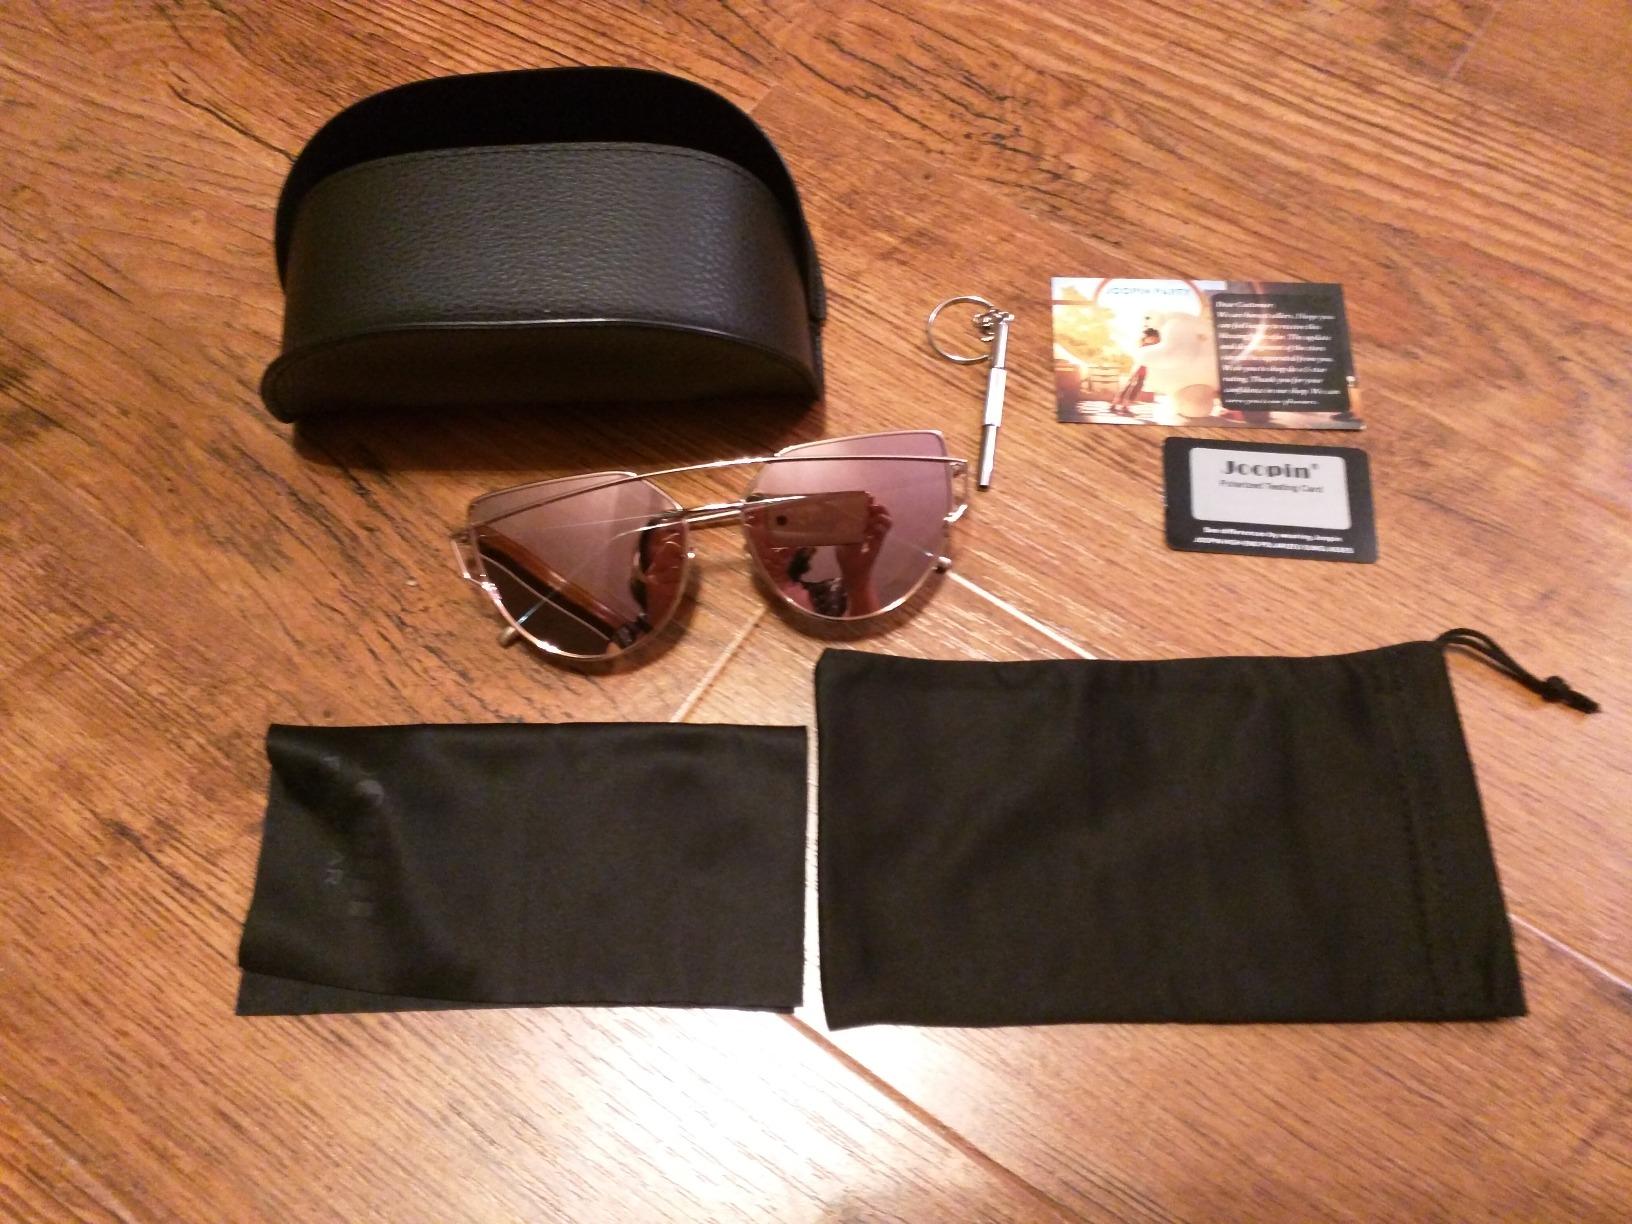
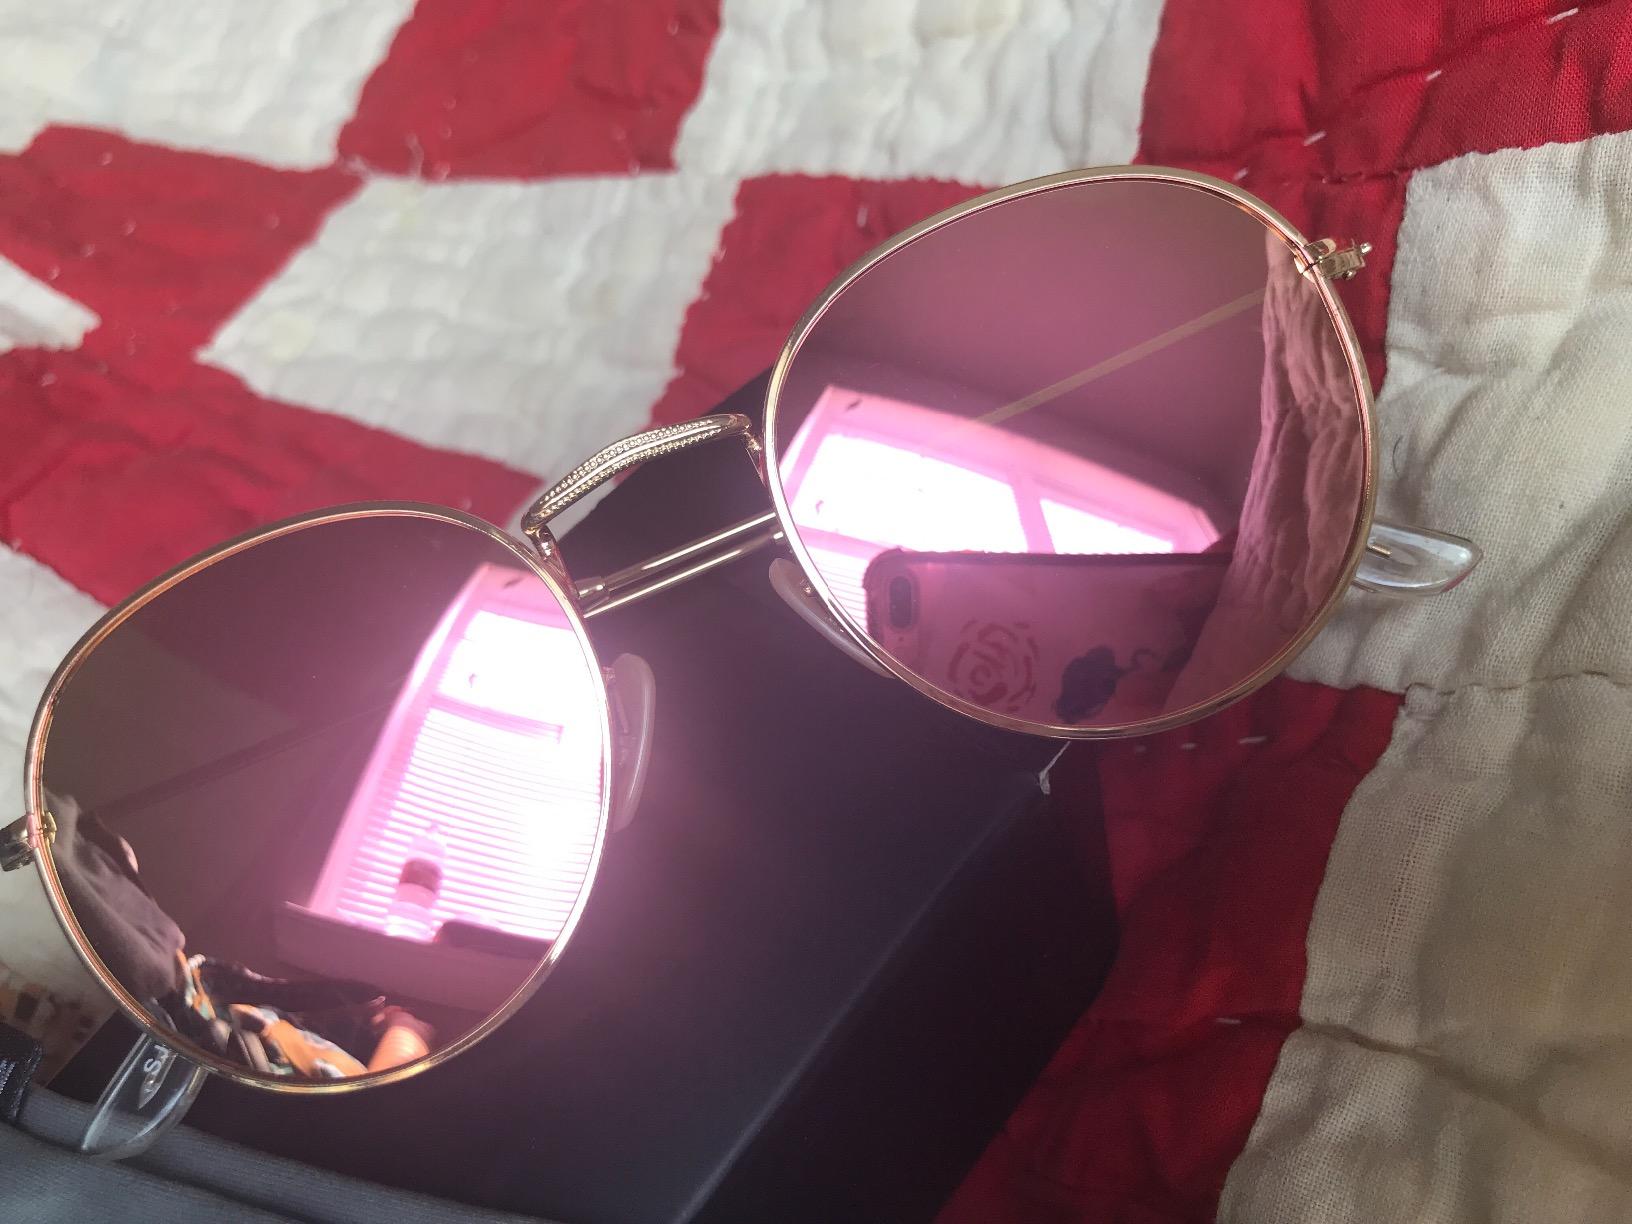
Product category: accessories_sunglasses
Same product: no